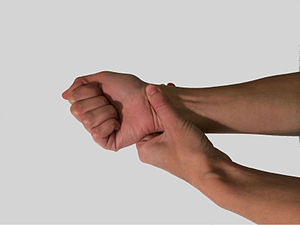
Karpaltunnelsyndrom
Carpal tunnel syndrom er en tilstand, hvor senerne i håndledsregionen er hævede og kan trykke nerver og give smerter i håndled og fingre.